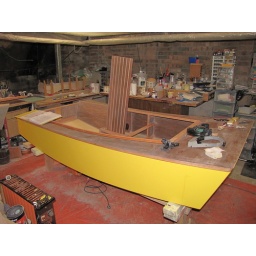
Just for fun - the building frame under the boat is holding the centreboard up